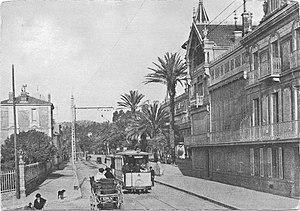
L'ancien réseau de tramways de Toulon s'étendait sur treize lignes de Sanary-sur-Mer dans le Var jusqu'à Hyères sur la côte d'Azur : soit des dizaines voire des centaines de kilomètres vu le nombre de lignes.